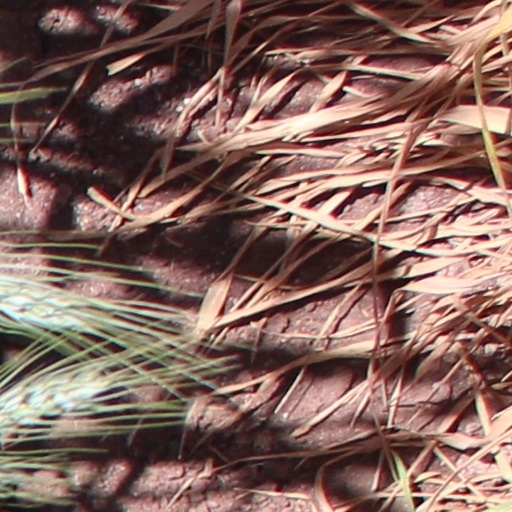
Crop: wheat